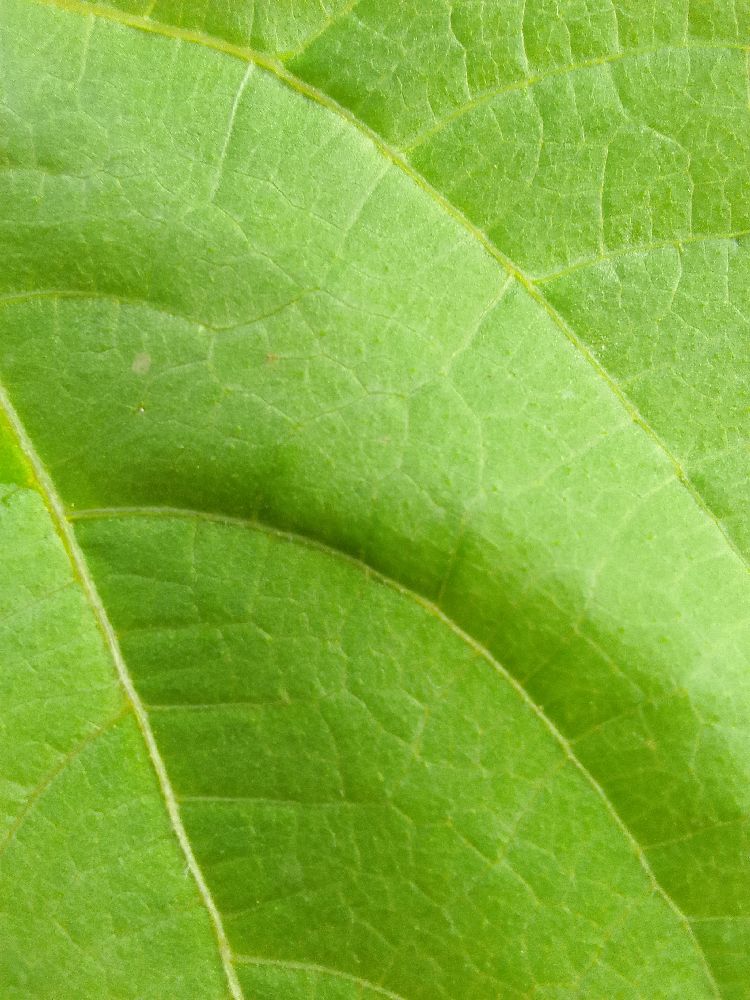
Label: healthy